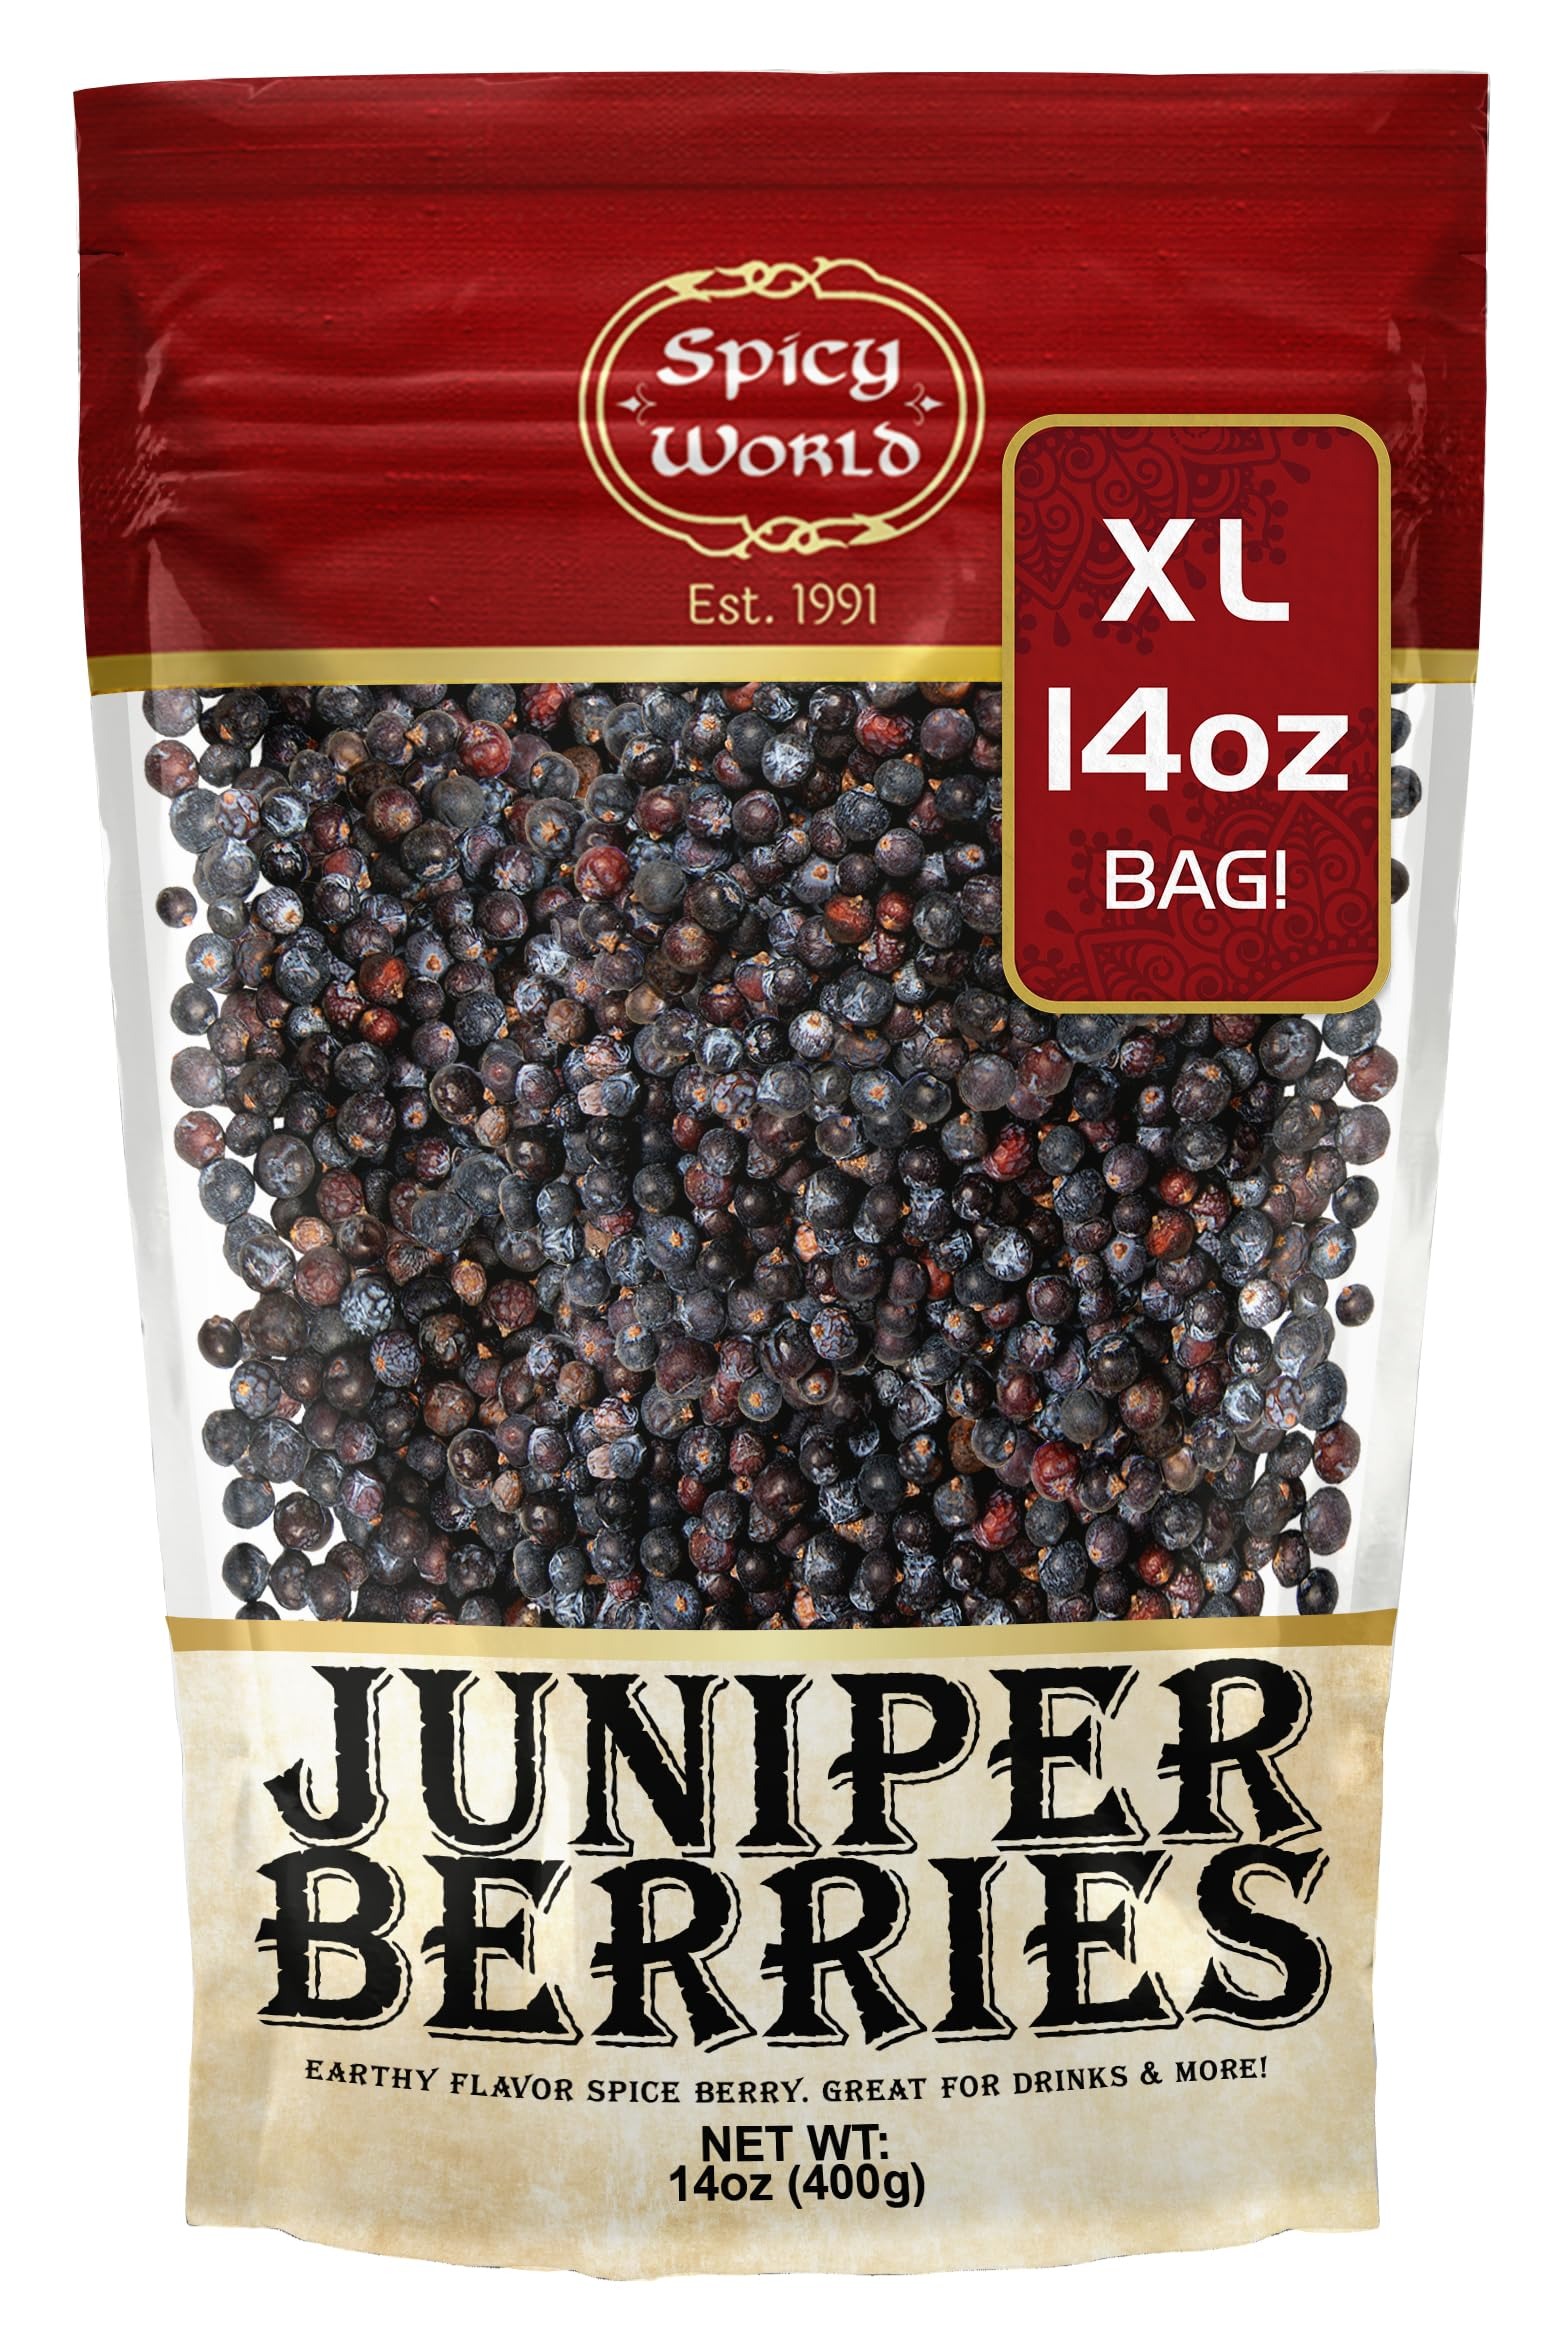
Item Name: Spicy World Juniper Berries Whole 14 Ounce Bag- Pure - Great for Cooking, Drinks, Tea & More!
Product Description: Spicy World Juniper Berries Whole - Pure - Great for Cooking, Drinks, Tea & More! (14 Ounce Bag)
Value: 14.0
Unit: Ounce

Price: 19.85